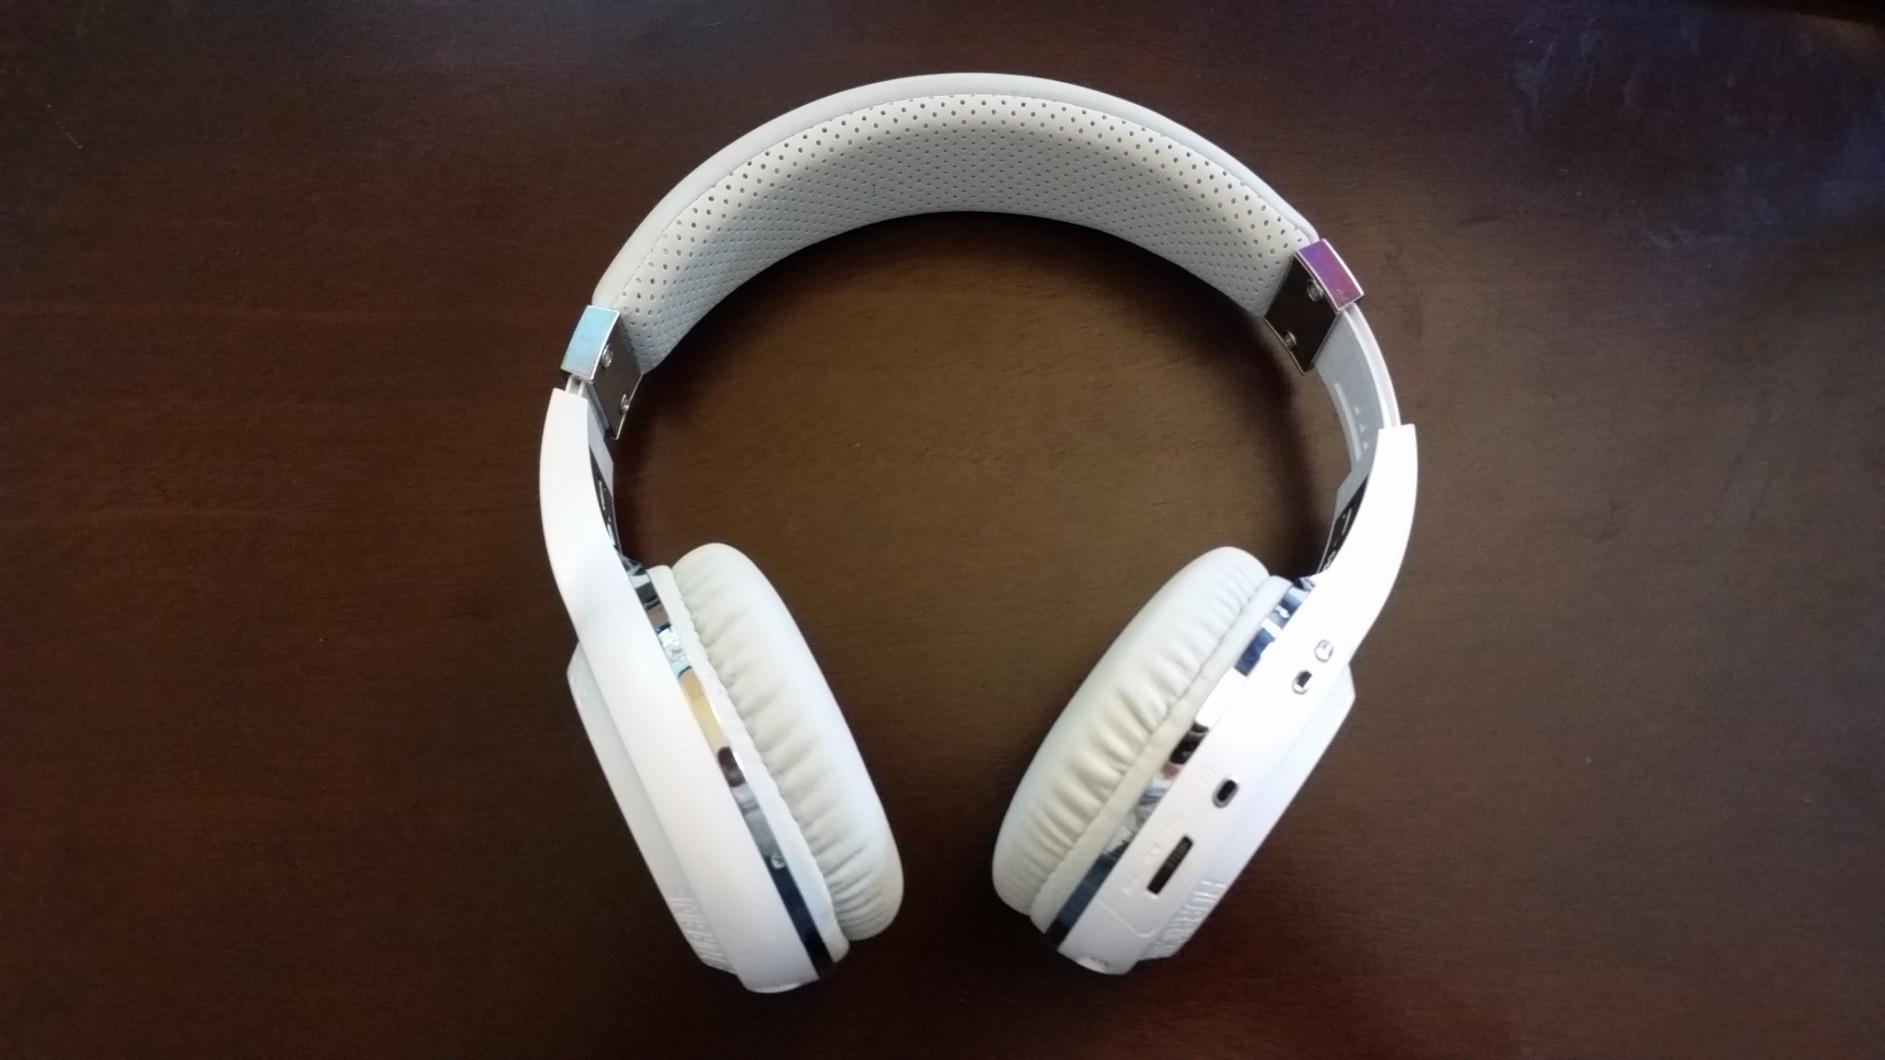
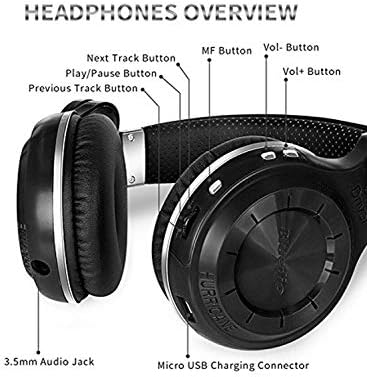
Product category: headphones
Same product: no